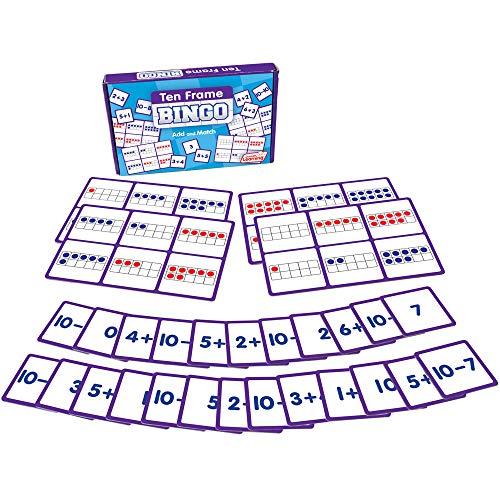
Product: Junior Learning Ten Frame Bingo Educational Action Games
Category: Toys & Games | Learning & Education | Counting & Math Toys
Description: Matching game for teaching counting, numbers, and simple sums.
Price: $6.27
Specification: ProductDimensions:0.9x8.8x5.8inches|ItemWeight:0.8ounces|ShippingWeight:11.8ounces(Viewshippingratesandpolicies)|DomesticShipping:ItemcanbeshippedwithinU.S.|InternationalShipping:ThisitemcanbeshippedtoselectcountriesoutsideoftheU.S.LearnMore|ASIN:B077BY4K9Z|Itemmodelnumber:JL547|Manufacturerrecommendedage:5-10years